Pushing Dead

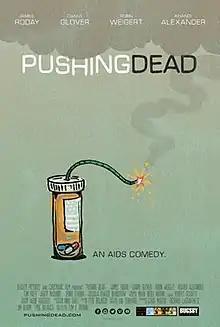
Film poster

Pushing Dead is Tom E. Brown's debut film, a 2017 American independent comedy drama film written and directed by Brown and starring James Roday Rodriguez, Danny Glover, Robin Weigert and Khandi Alexander.